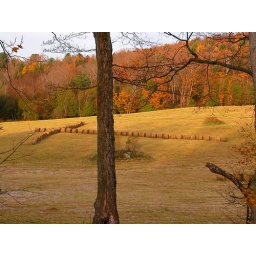
A creative farmer. (and he didn't wrap his round bales in white plastic !)